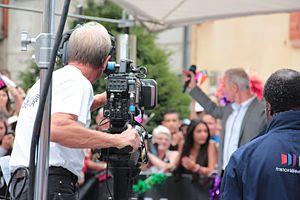
Caméraman filmant Jean-Pierre Mader lors de l'émission ""Village départ"" enregistrée à Blagnac le 20 juillet 2012 à l'occasion de la 18e étape du Tour de France."
Village Départ était une émission de télévision française en direct diffusée quotidiennement sur France 3 durant le Tour de France du 3 juillet 2005 au 24 juillet 2016 et présentée par Laurent Luyat.